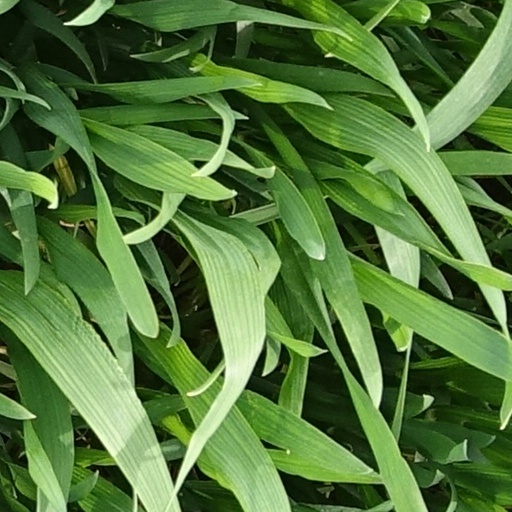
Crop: wheat